Marc Summers

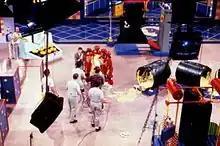
Summers onset of "Double Dare" in 1990

Summers' work on "Bruce Forsyth's Hot Streak" garnered the attention from Nickelodeon, which hired him as the host of "Double Dare" from 1986–1993.